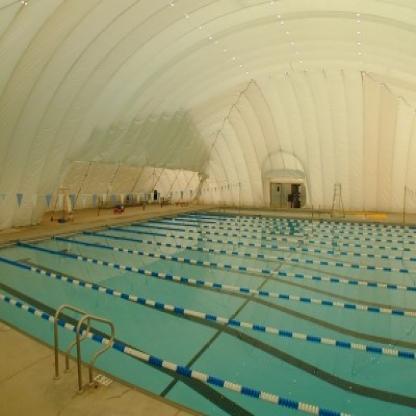
Scene: Indoor